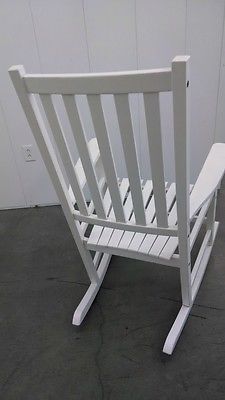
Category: chair